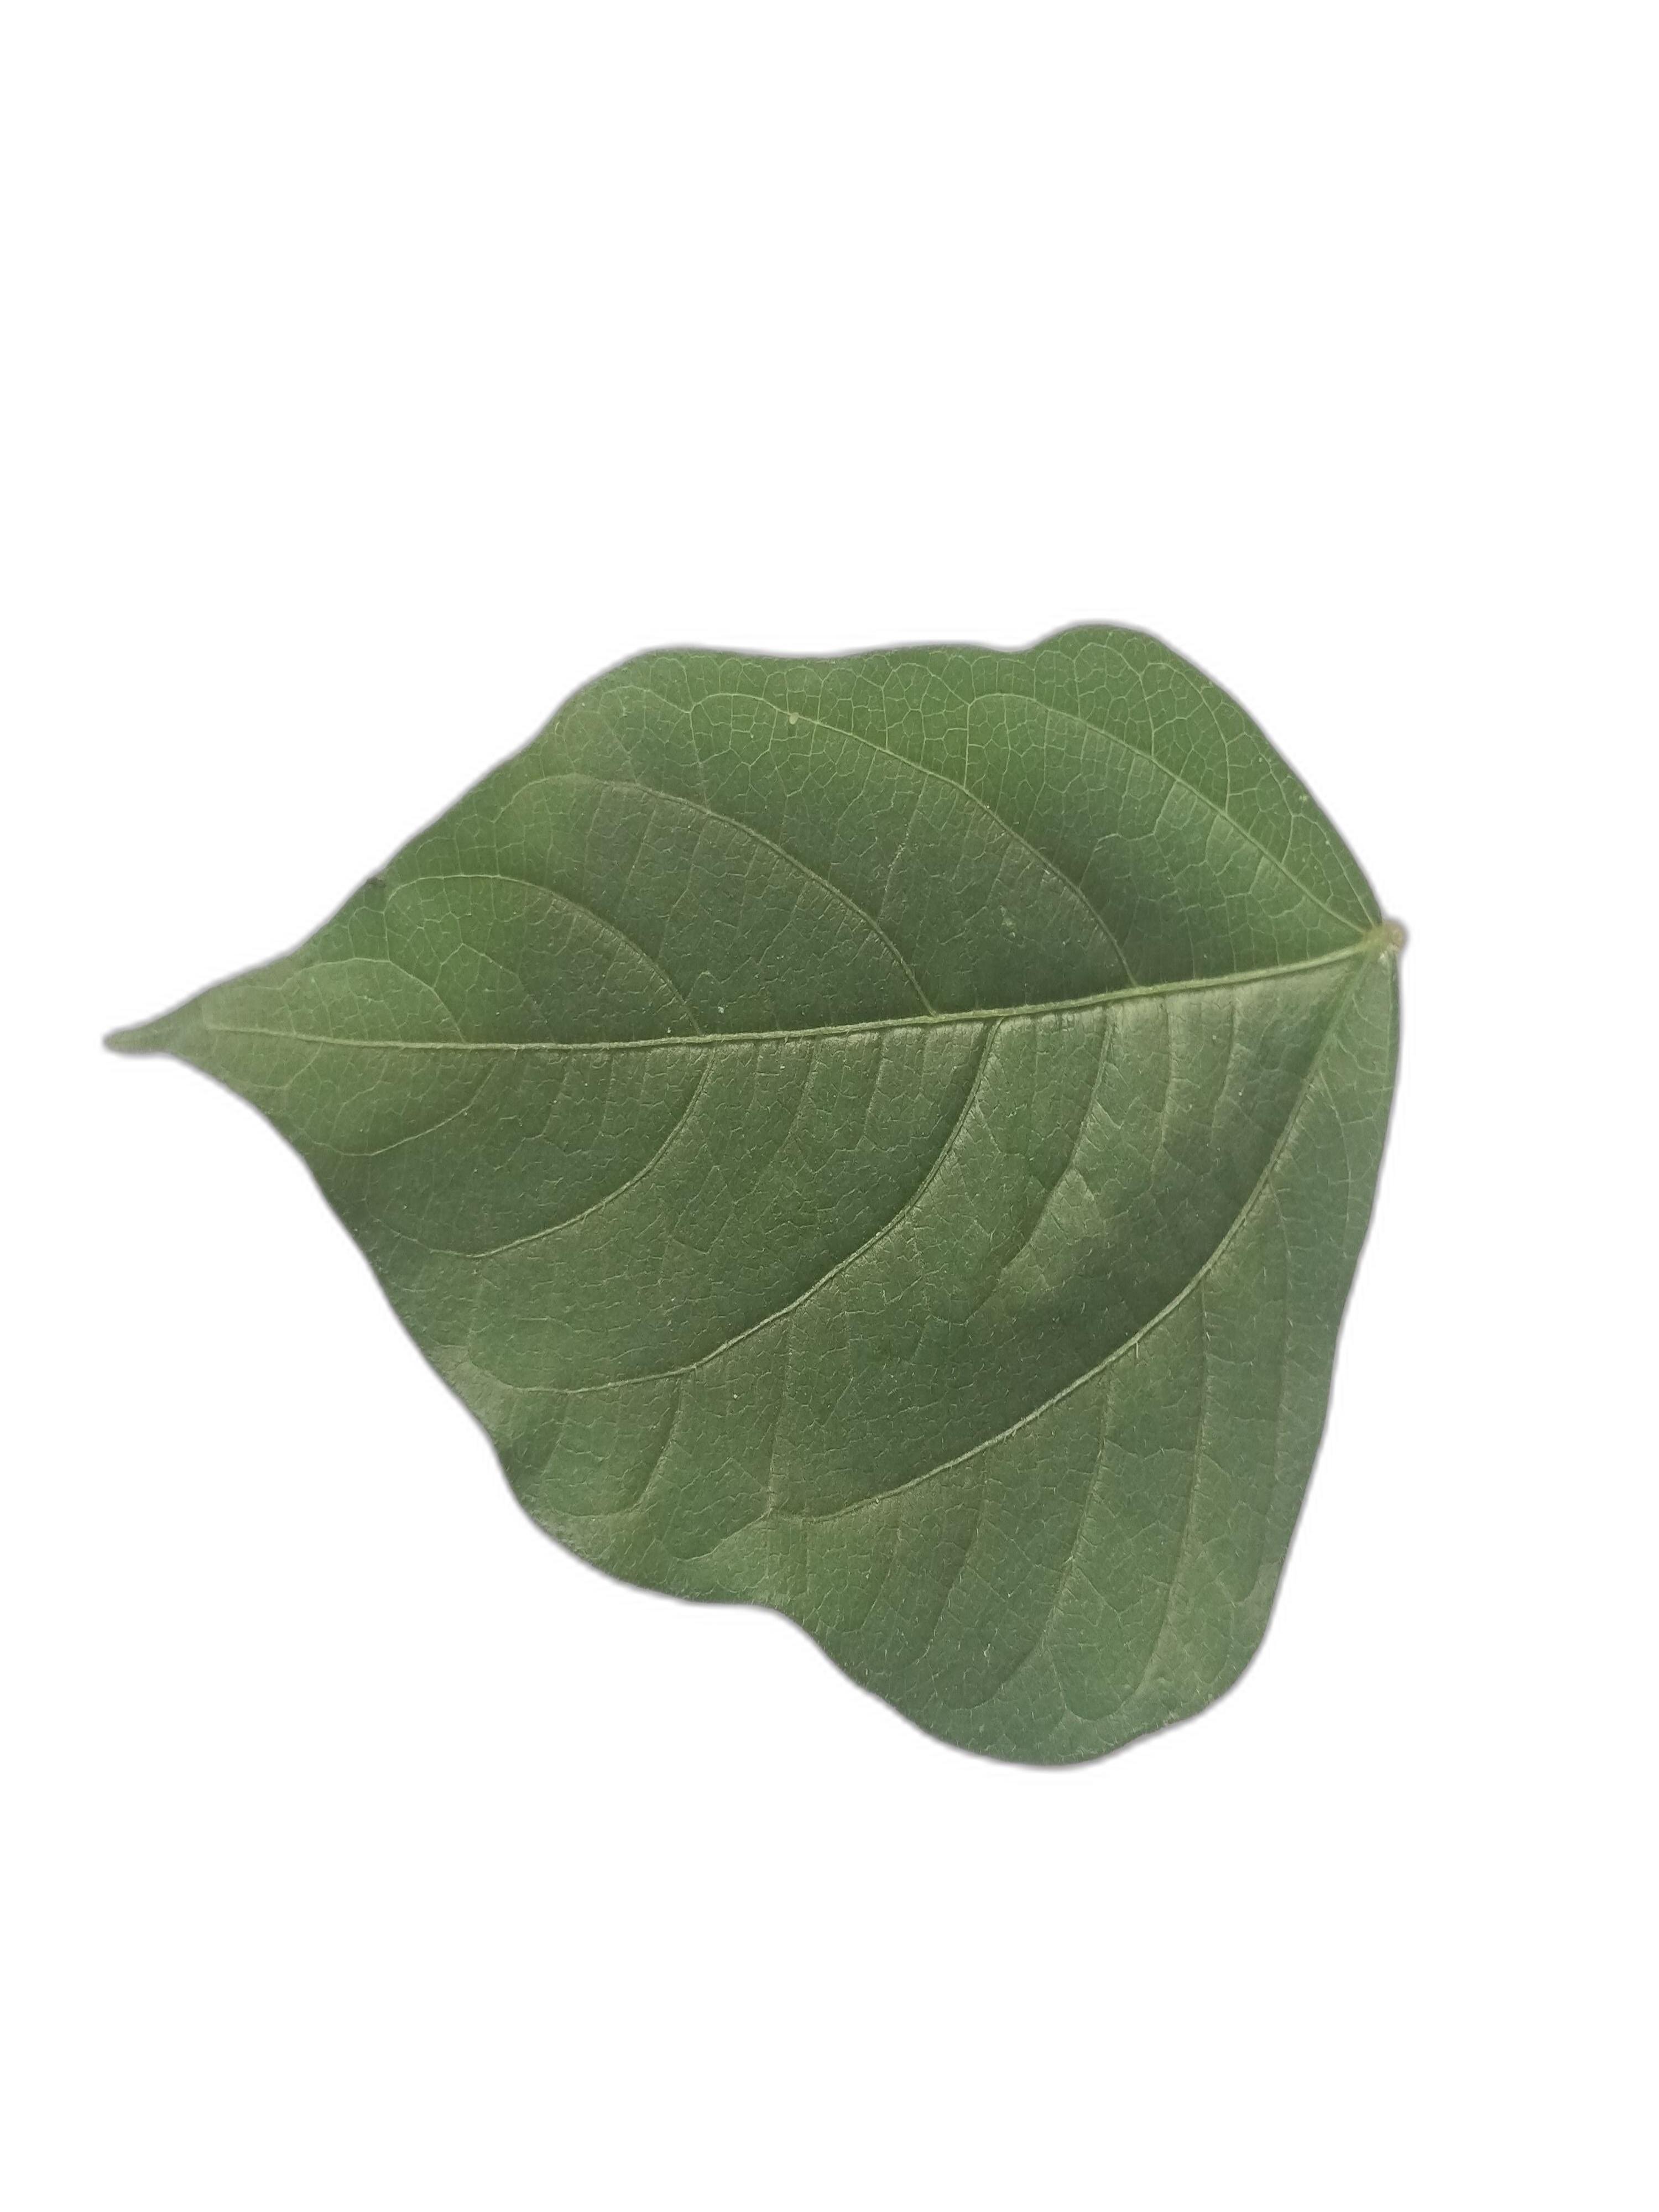
Label: Healthy